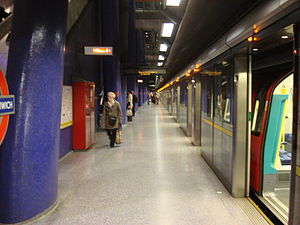
Jubilee line / Stationer
Jubilee line er en London Underground-bane, i Storbritannien. Den er anlagt i to store etaper – den første til Charing Cross i det centrale London, og den senere forlængelse, fra 1999, til Stratford i Østlondon. De seneste stationer er større og har specielle sikkerhedsfaciliteter, begge dele forsøg på at fremtidssikre banen. Efter sin forlængelse til Østlondon, der betjener områder tidligere dårligt forbundet til Underground-netværket, har banen haft en enorm vækst i passagertal og er i øjeblikket den tredje travleste i netværket med over 213 millioner passagerer pr. år. 13 af de 27 stationer er underjordiske.